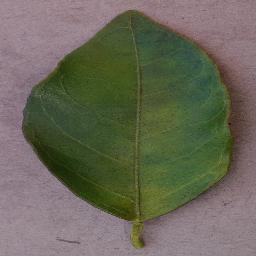
Label: Orange___Haunglongbing_(Citrus_greening)